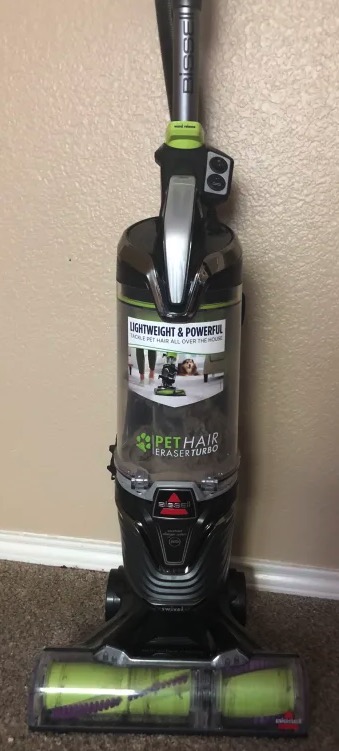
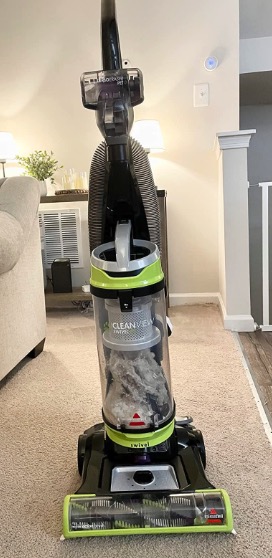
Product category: items_vacuum
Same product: no